Éder Carbonera

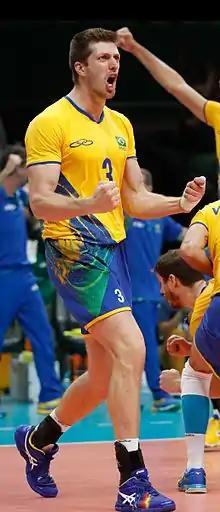
Carbonera at the 2016 Olympics

Éder Francis Carbonera (born 19 October 1983) is a Brazilian volleyball player and Olympic gold medalist. Carbonera helped the Brazilian national volleyball team win the gold medal in the 2009 World League. He also helped the Brazilian team win a silver medal at the 2014 World Championship and a gold medal at the 2016 Summer Olympics.